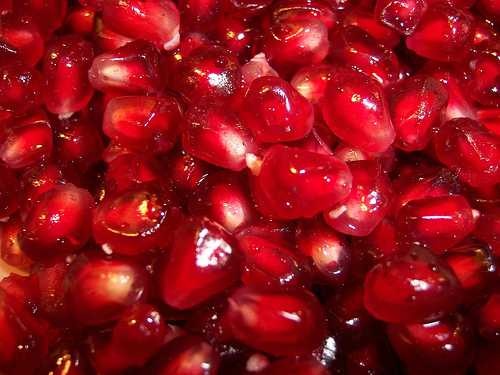
Label: Pomegranate